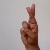
The image shows a hand gesture representing the letter 'R' in Indian Sign Language.